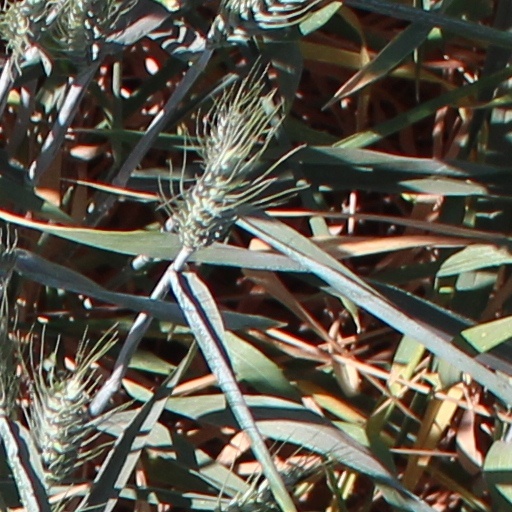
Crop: wheat